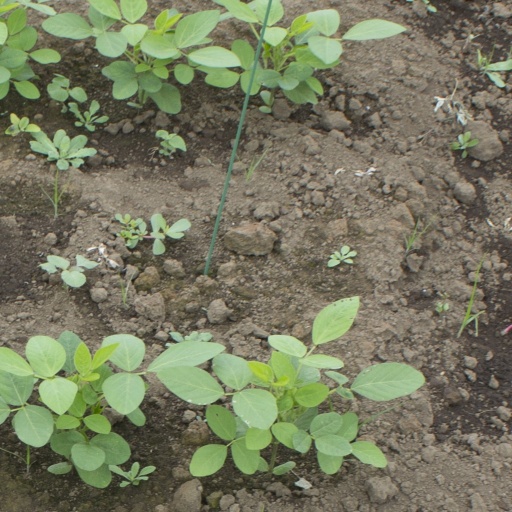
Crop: soybean